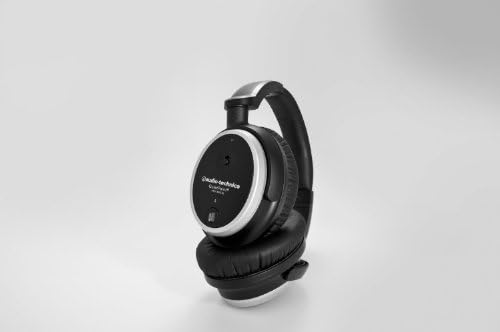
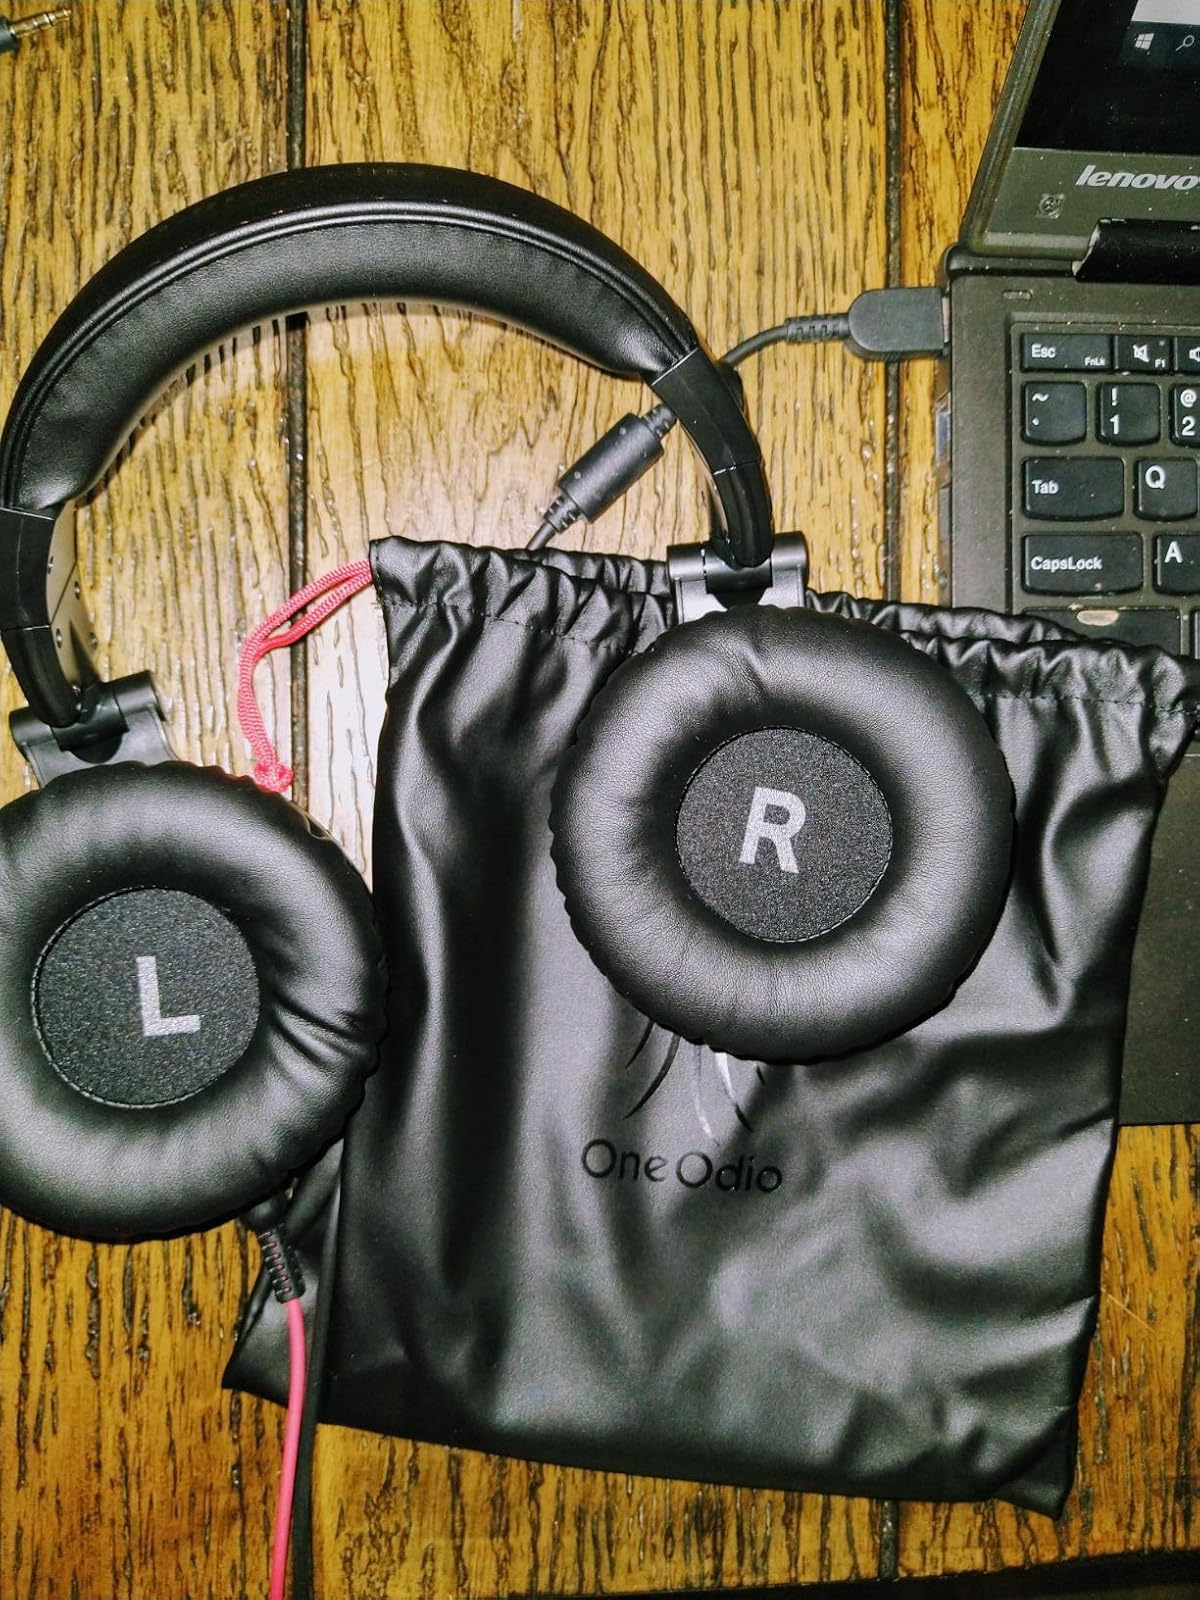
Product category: headphones
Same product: no